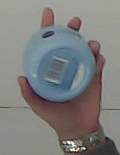
Product: nivea_baby